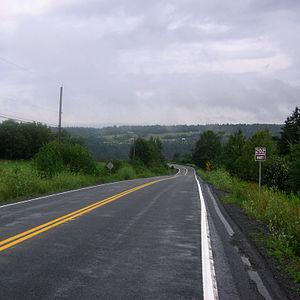
La route 202 est une route secondaire de la Nouvelle-Écosse située dans le sud de la province, au nord-ouest de la capitale provinciale, Halifax. Elle traverse une région mixte, tant boisée qu'agricole. De plus, elle mesure 38 kilomètres, et est une route pavée sur toute sa longueur.